Aaron Kosminski

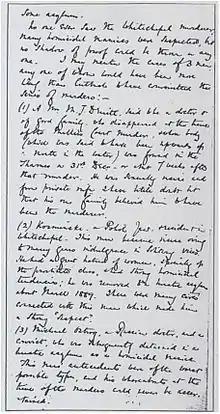
The 1894 memorandum written by Sir Melville Macnaghten, Assistant Chief Constable of the London Metropolitan Police, naming "Kosminski" as one of three suspects in the Jack the Ripper case. The other two suspects he named were Montague Druitt and Michael Ostrog.

Aaron Kosminski was born in Kłodawa in Congress Poland, then part of the Russian Empire. His parents were Abram Józef Kozmiński, a tailor, and his wife Golda née Lubnowska. He may have been employed in a hospital as a hairdresser or orderly for a time. Kosminski emigrated from Poland to England, arriving in or around 1881. He probably accompanied his brother Woolf and his sister Matilda and brother-in-law Morris Lubnowski, who arrived in London in June 1881 (Woolf having married at Klodawa in May 1881, and the Lubnowskis having lived in Germany in the late 1870s). Woolf and Aaron may have left Poland as a result of the April 1881 pogroms following the assassination of Tsar Alexander II, the impetus for many other Jews to emigrate. His mother, who was listed as a widow, apparently did not emigrate with the family immediately, but had joined them by 1894. His father died in 1874.